Health status of Asian Americans

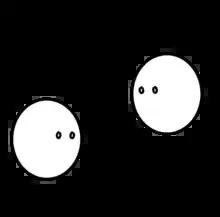
Peer-to-peer education for the spread of information

Peer education is effective in sharing information with its target population since people are more likely to listen to and engage with information when it comes from people with similar backgrounds. Youth who are often conflicting with the adults in their life find peer education to be especially useful. Peer health education trains students to educate other students on sexual health topics, and since youth often rely on their peers for information, training students is a tactic that organizations, such as Asian Health Services (AHS) in Oakland, CA, use to increase the spread of reliable information.